Lingnan architecture

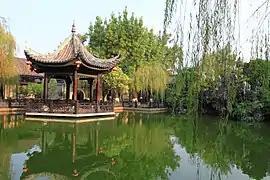
The pond of Yuyum Sanfong.

Oyster shell house (Jyutping: Hou hok uk; Traditional Chinese: 蠔殼屋) is an architectural style that arose in Lingnan in late 16th to early 17th century. It arose when certain Cantonese villages started gathering oyster shells from nearby coasts to build homes. It is said that the use of oyster shells helps the building become more resistant to wild changes in temperature, accumulation of rainwater, and insect infestation.